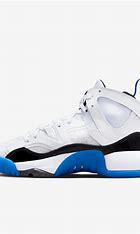
Brand: Jordan
Model: Jumpman Two Trey